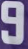
Number: 9